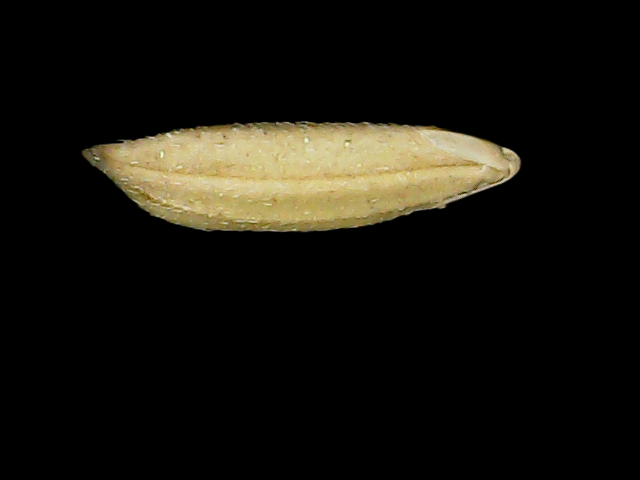
Rice variety: Binadhan23